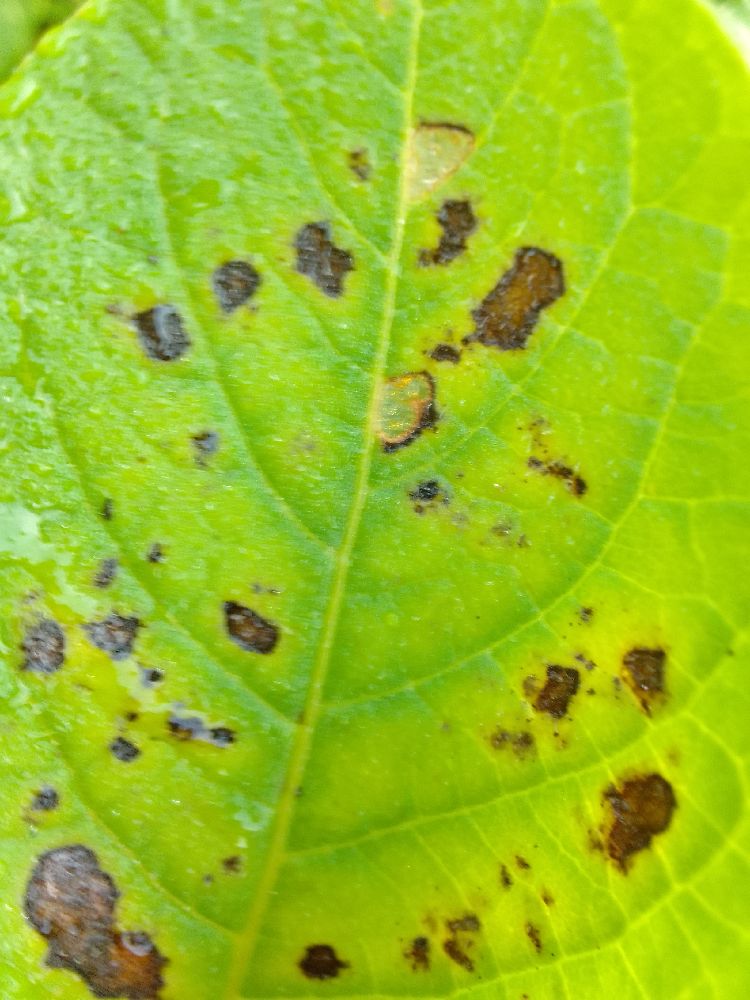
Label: Early blight